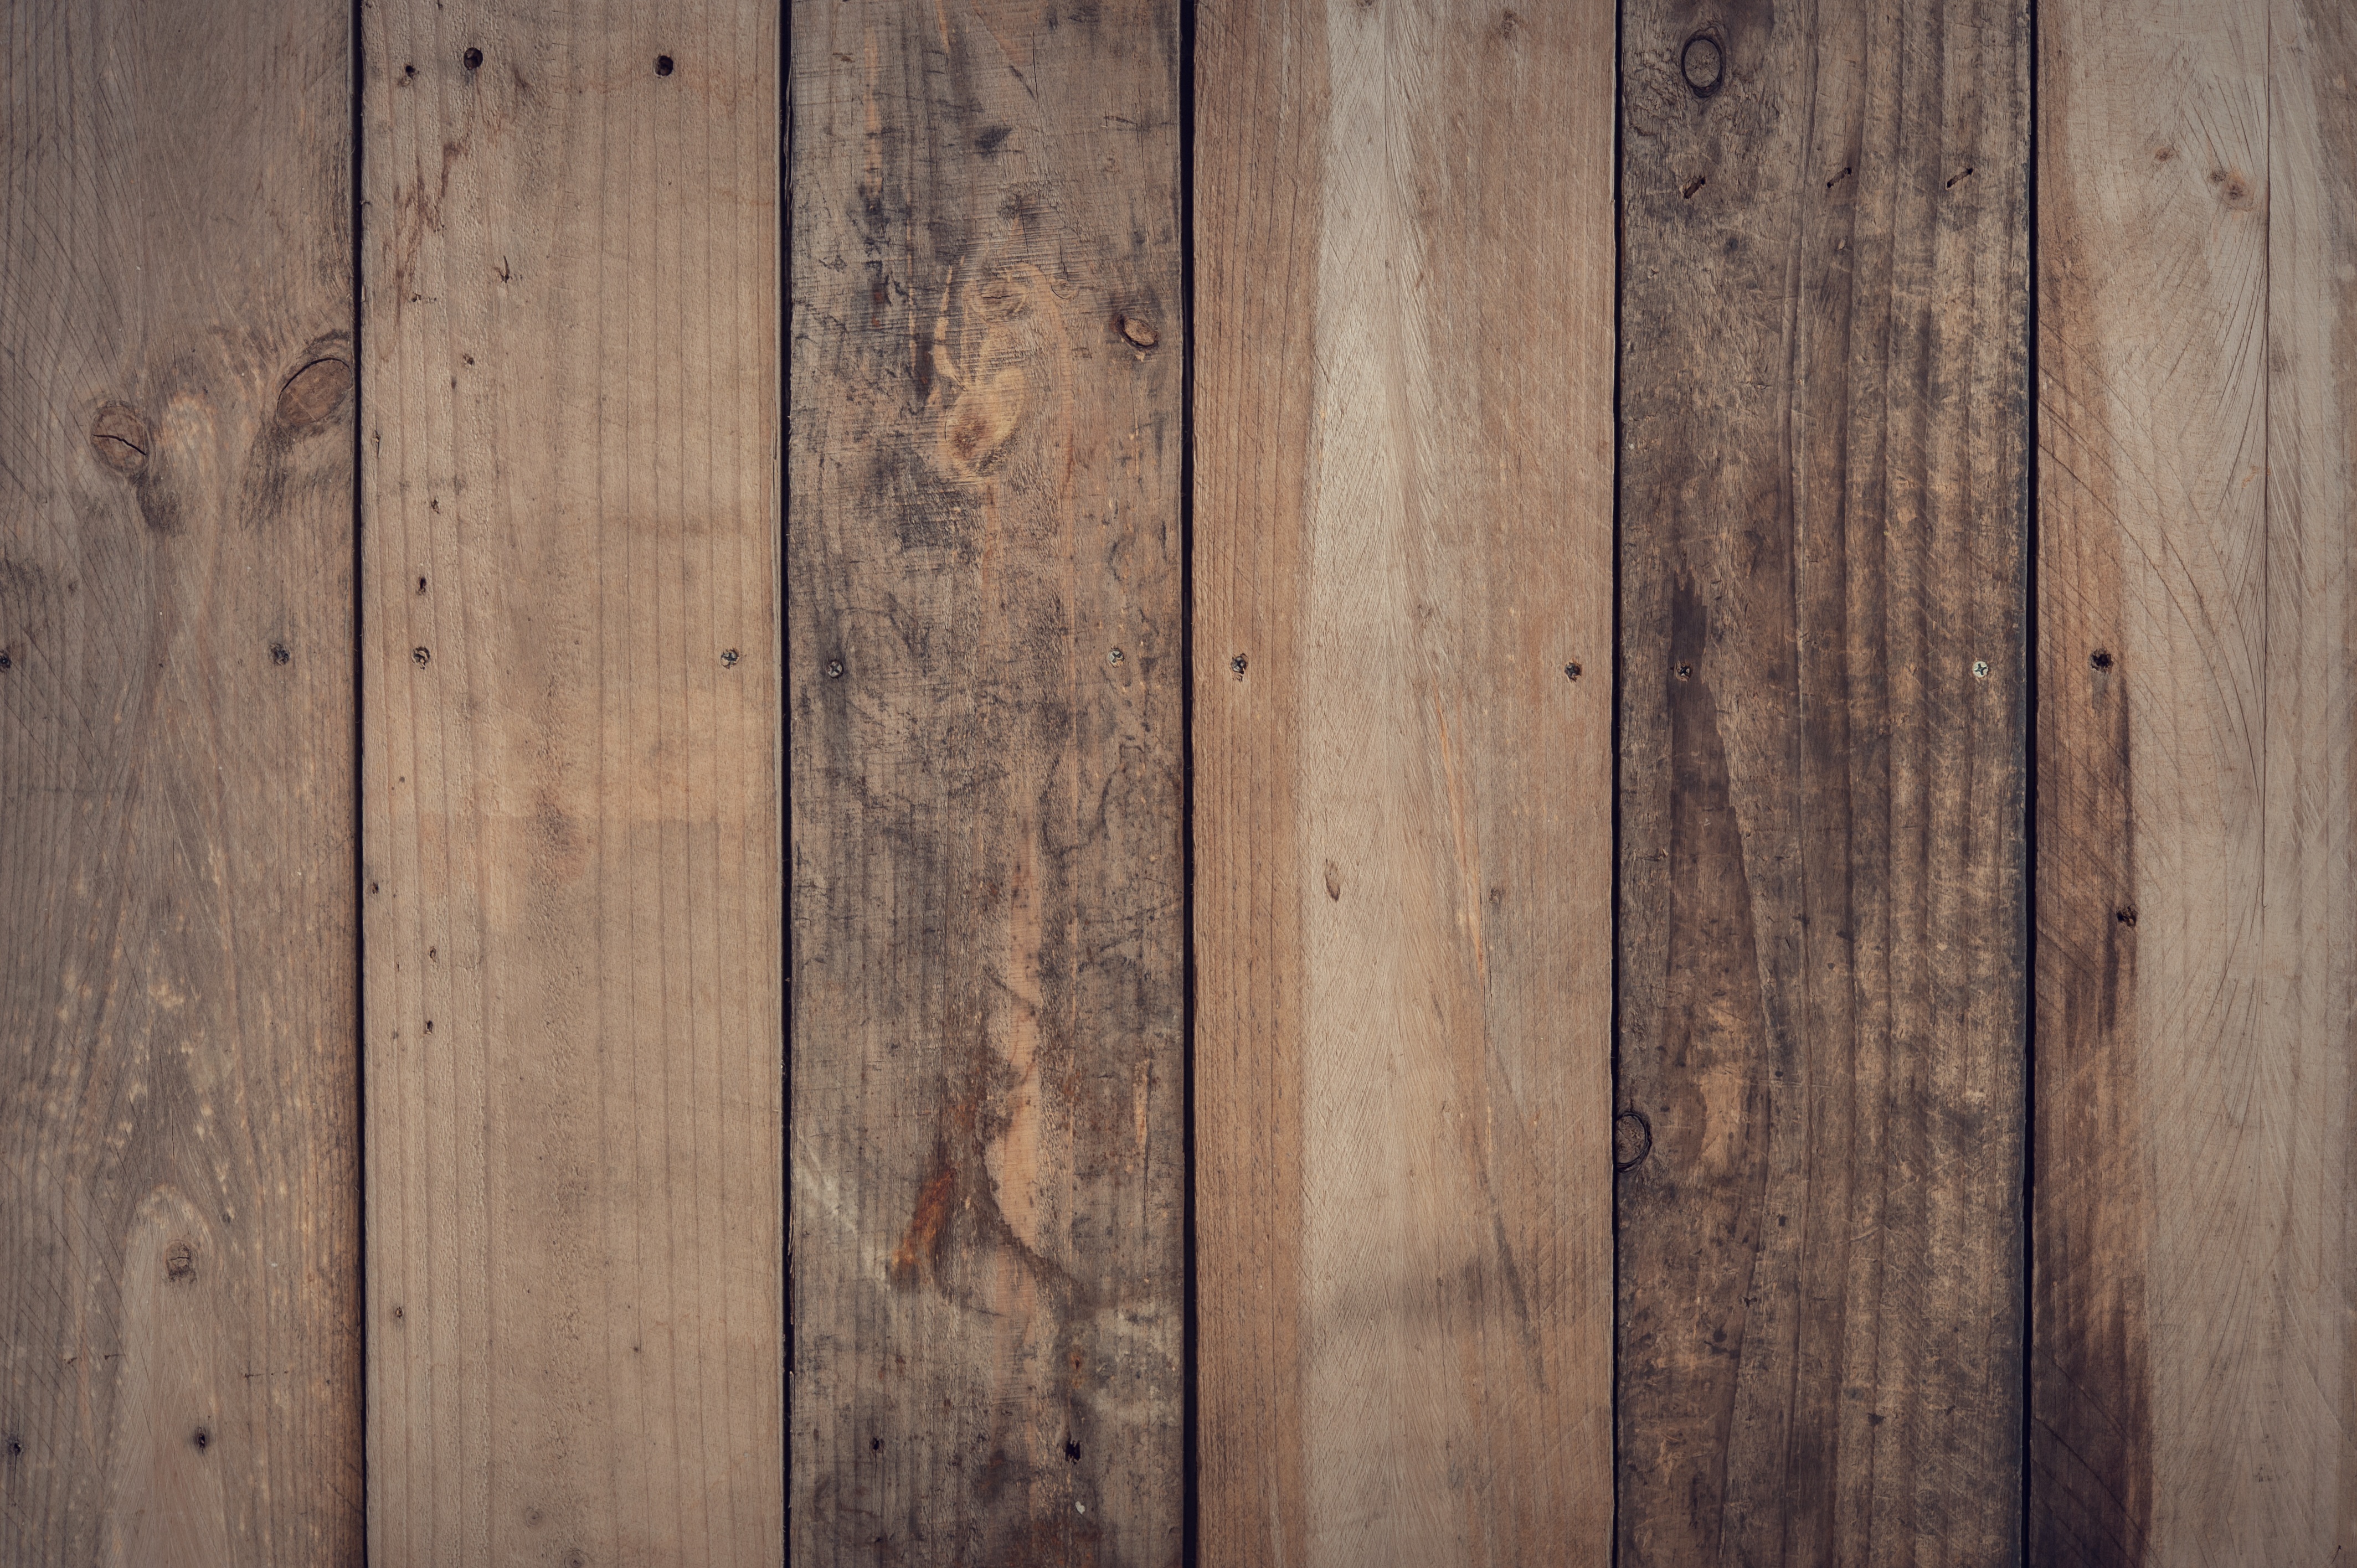
nature, abstract, board, wood, antique, grain, texture, plank, floor, interior, building, home, wall, dark, decoration, color, macro, natural, banner, brown, grunge, dried, closeup, lumber, decor, material, background, design, hardwood, decorative, carpentry, oak, backdrop, flooring, wood flooring, man made object, laminate flooring, wood stain